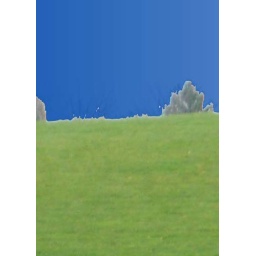
Elements of Design: Color. This is a picture of blue and green for color in the seven elements.